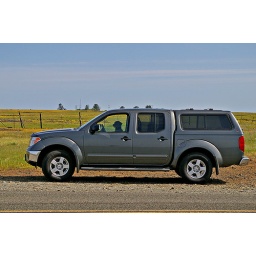
Hubby's new fishing truck with his dog in the driver"s seat.